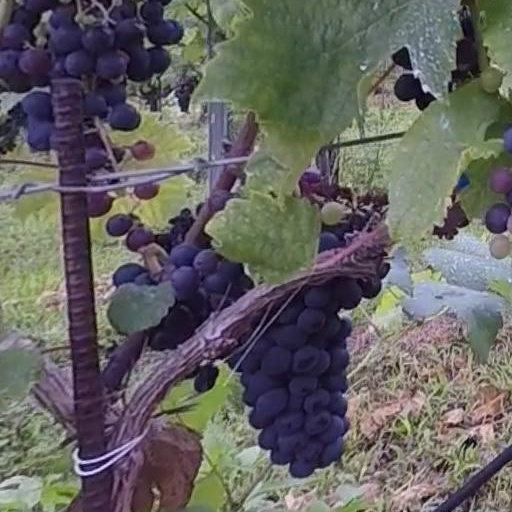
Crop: grape